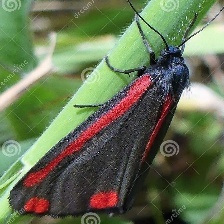
Species: CINNABAR MOTH